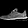
Label: Sneaker